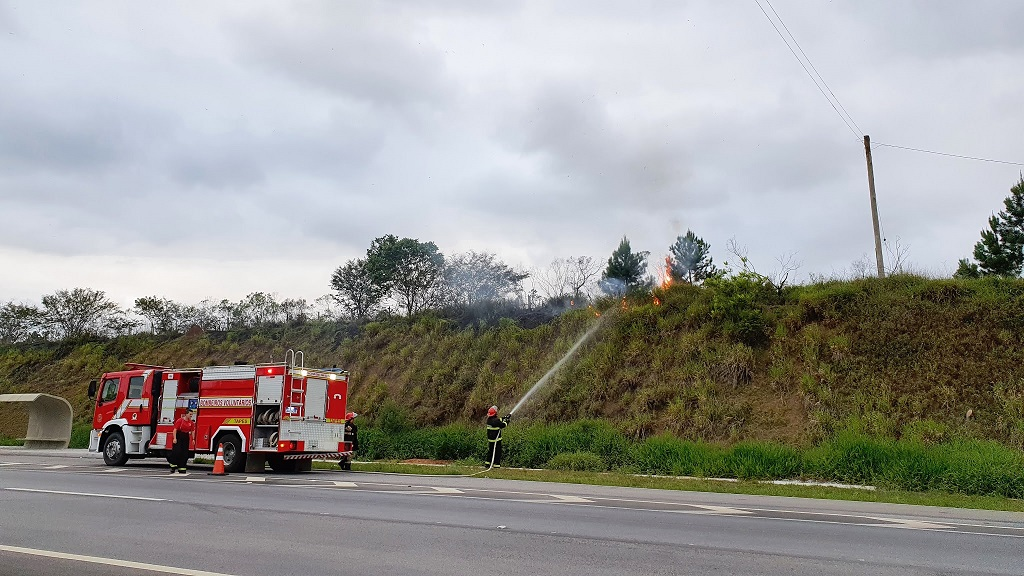
Fire: yes
Smoke: yes